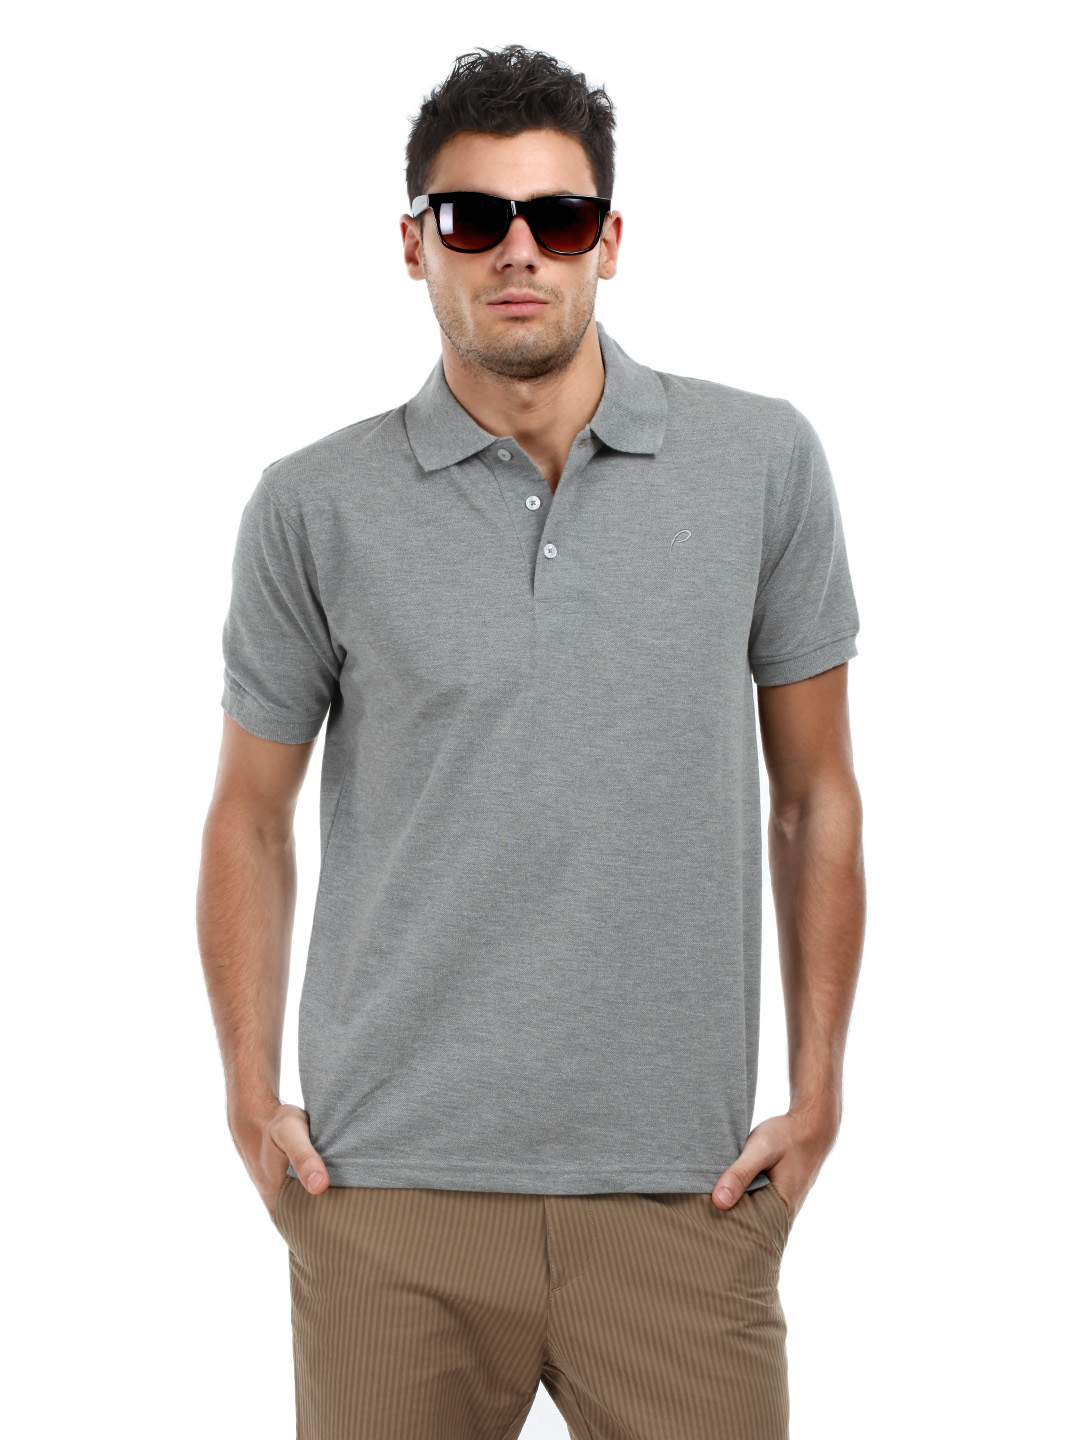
Proline Grey Polo T-shirt
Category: Apparel / Topwear / Tshirts
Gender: Men
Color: Grey
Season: Summer 2013
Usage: Casual